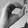
ASL letter: O